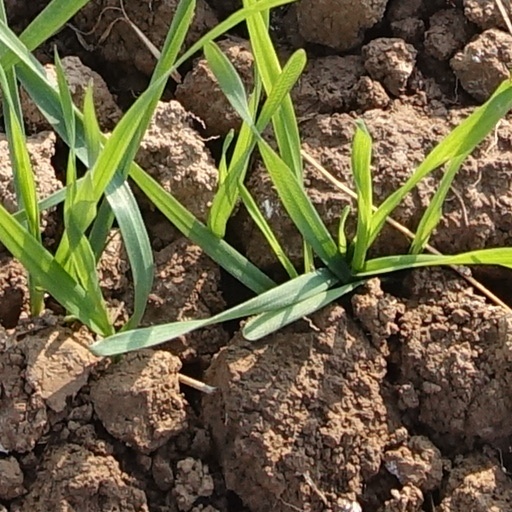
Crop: wheat